First Korean Congress

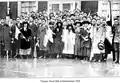
First Korean Congress delegates in front of Independence Hall (Chestnut Street Side) in Philadelphia, 1919

Dr. Clarence E. Macartney, one of the leading ministers of the Christian Church in the City of Philadelphia, gave a speech in support of the Korean cause.